Boyer (candy company)

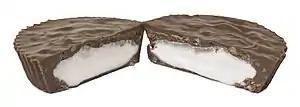
A split Mallo Cup

Boyer was founded during the Great Depression by brothers Bill and Bob Boyer as a means of supplementing their income. The business was originally operated from their own kitchen with their mother and sister hand-wrapping candy as Bill finished making it. Bob sold the candy door to door. Initial products included homemade fudge and nut raisin clusters, but as demand increased, they expanded their offerings and moved production to a new manufacturing facility in 1936. That year, the company's chocolatiers experimented with chocolate covered marshmallow, resulting in Mallo Cups, a cup-shaped candy consisting of a whipped marshmallow creme center covered with chocolate (resembling Reese's Peanut Butter Cups, which were introduced in 1928).